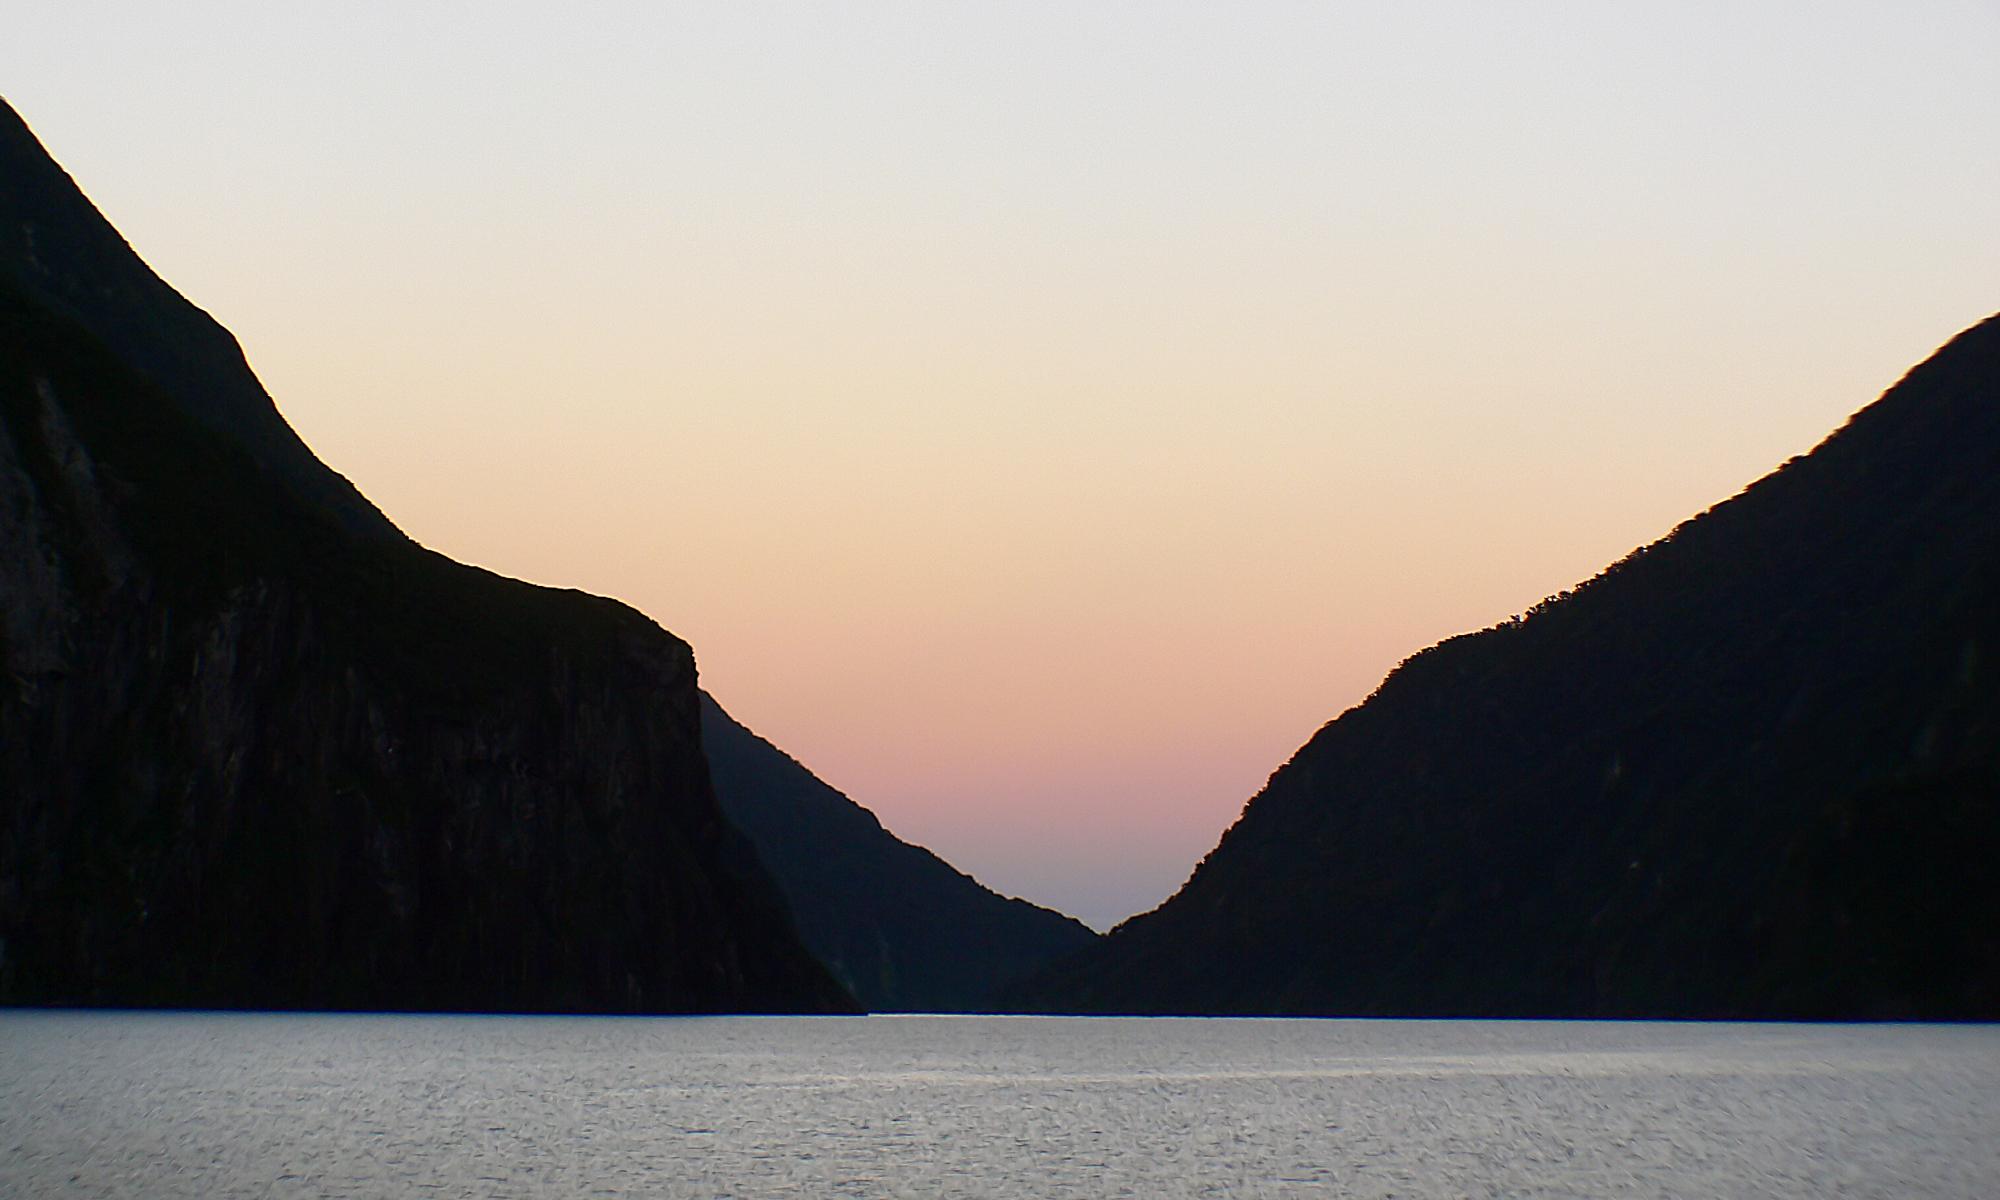
sea, horizon, mountain, sunrise, sunset, morning, lake, dawn, dusk, wildlife, reflection, bay, mountains, newzealand, waterfalls, fiordlandnationialpark, boatride, grandpacifictours, jucycruises, highcliffs, lunchcruise, pinksky, landform, geographical feature, atmospheric phenomenon, mountainous landforms